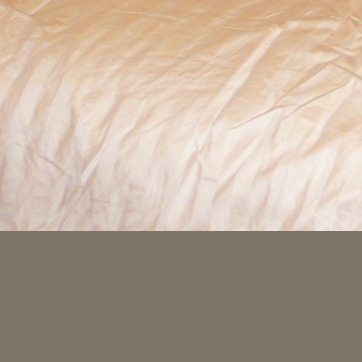
Material: fabric